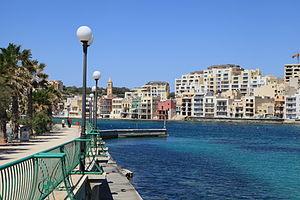
Marsaskala est une localité de Malte d'environ 12 000 habitants, située dans le sud-est de Malte, lieu d'un conseil local compris dans la région Nofsinhar.